Norman Whitfield

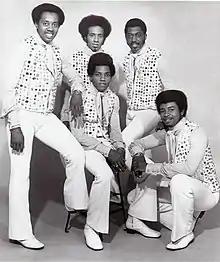
The Temptations in 1971, during the time Whitfield produced for them

From 1963 to 1974, Whitfield produced virtually all of the Temptations' music, experimenting with sound effects and other production techniques. He found a songwriting collaborator in lyricist Barrett Strong, the performer on Motown's first hit record, "Money (That's What I Want)", and wrote material for the Temptations and other Motown artists such as Marvin Gaye and Gladys Knight & the Pips, both of whom recorded Whitfield-produced hit versions of the Whitfield/Strong composition "I Heard It Through the Grapevine". The Gladys Knight & the Pips' version was the best-selling Motown single so far, but it was surpassed a year later by Gaye's version. In 1969, Whitfield won three BMI Awards for the songs "I Heard It Through the Grapevine", "I Wish It Would Rain", and "You're My Everything".